African-American history

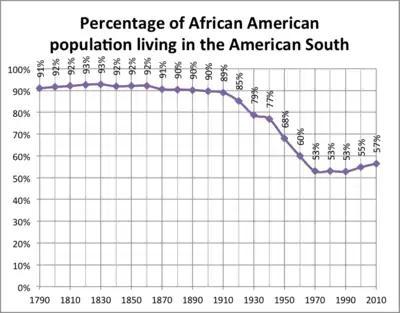
Graph showing the percentage of the African American population living in the American South, 1790–2010.

Eventually the 1st Separate was mustered into active service and re-designated the 1st Battalion of the 372nd Infantry. In France, unsure of what to do with an African-American regiment, the 372nd was attached to the French Army's 157th "Red Hand" Division. The soldiers fought in Meuse-Argonne, Lorraine and Alsace, where they were awarded the Croix de Guerre—one of the highest honors bestowed by the French military. Général Goybet, the 157th commanding general, gave the unit a Red Hand insignia in honor of their service. The red hand appears today on the crest of the 372nd Military Police Battalion. Although many D.C. National Guard units were mobilized, the 372nd was the only one to actually see combat during the war.